Pitched battle

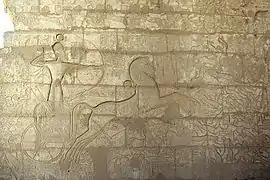
Relief depicting Egyptian chariots in the Battle of Kadesh

A pitched battle or set-piece battle is a battle in which opposing forces each anticipate the setting of the battle, and each chooses to commit to it. Either side may have the option to disengage before the battle starts or shortly thereafter. A pitched battle is not a chance encounter such as a meeting engagement, or where one side is forced to fight at a time not of its choosing such as happens in a siege or an ambush. Pitched battles are usually carefully planned to maximize one's strengths against an opponent's weaknesses and use a full range of deceptions, feints, and other manoeuvres. They are also planned to take advantage of terrain favourable to one's force. Forces strong in cavalry, for example, will not select swamp, forest, or mountain terrain for the planned struggle. For example, Carthaginian General Hannibal selected relatively flat ground near the village of Cannae for his great confrontation with the Romans, not the rocky terrain of the high Apennines. Likewise, Zulu Commander Shaka avoided forested areas or swamps, in favour of rolling grassland (flat or on mountain slopes), where the encircling horns of the Zulu Impi could manoeuvre to effect. Pitched battles continued to evolve throughout history as armies implemented new technology and tactics.